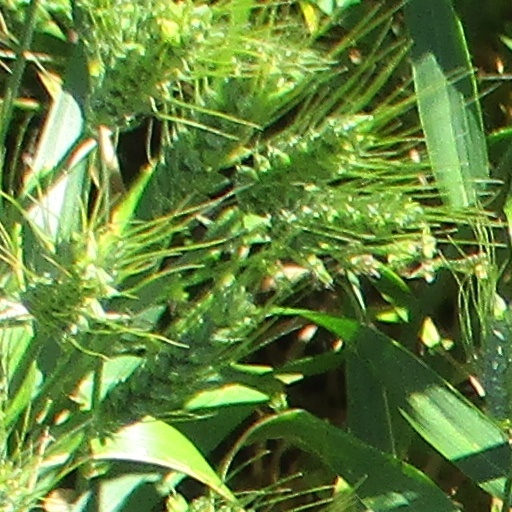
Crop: wheat